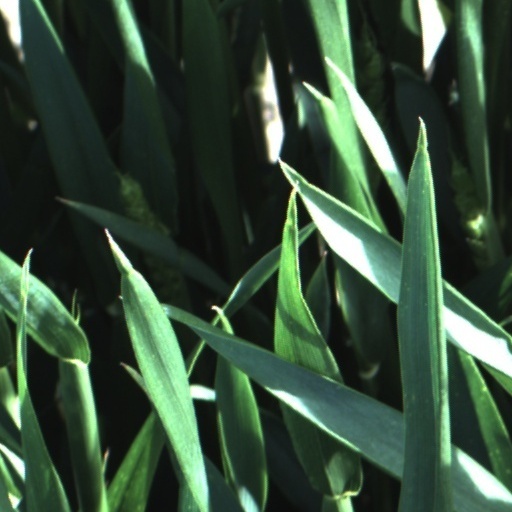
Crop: wheat